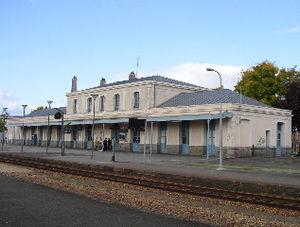
La gare de Flers est une gare ferroviaire française de la ligne d'Argentan à Granville, située sur le territoire de la commune de Flers, dans le département de l'Orne, en région Normandie.